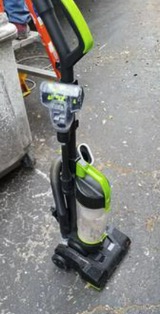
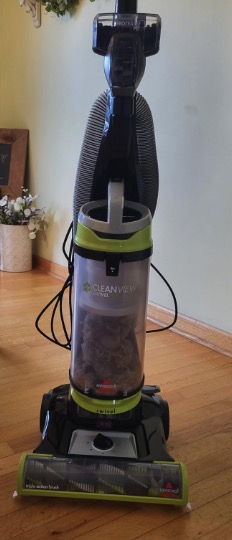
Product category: items_vacuum
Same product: no